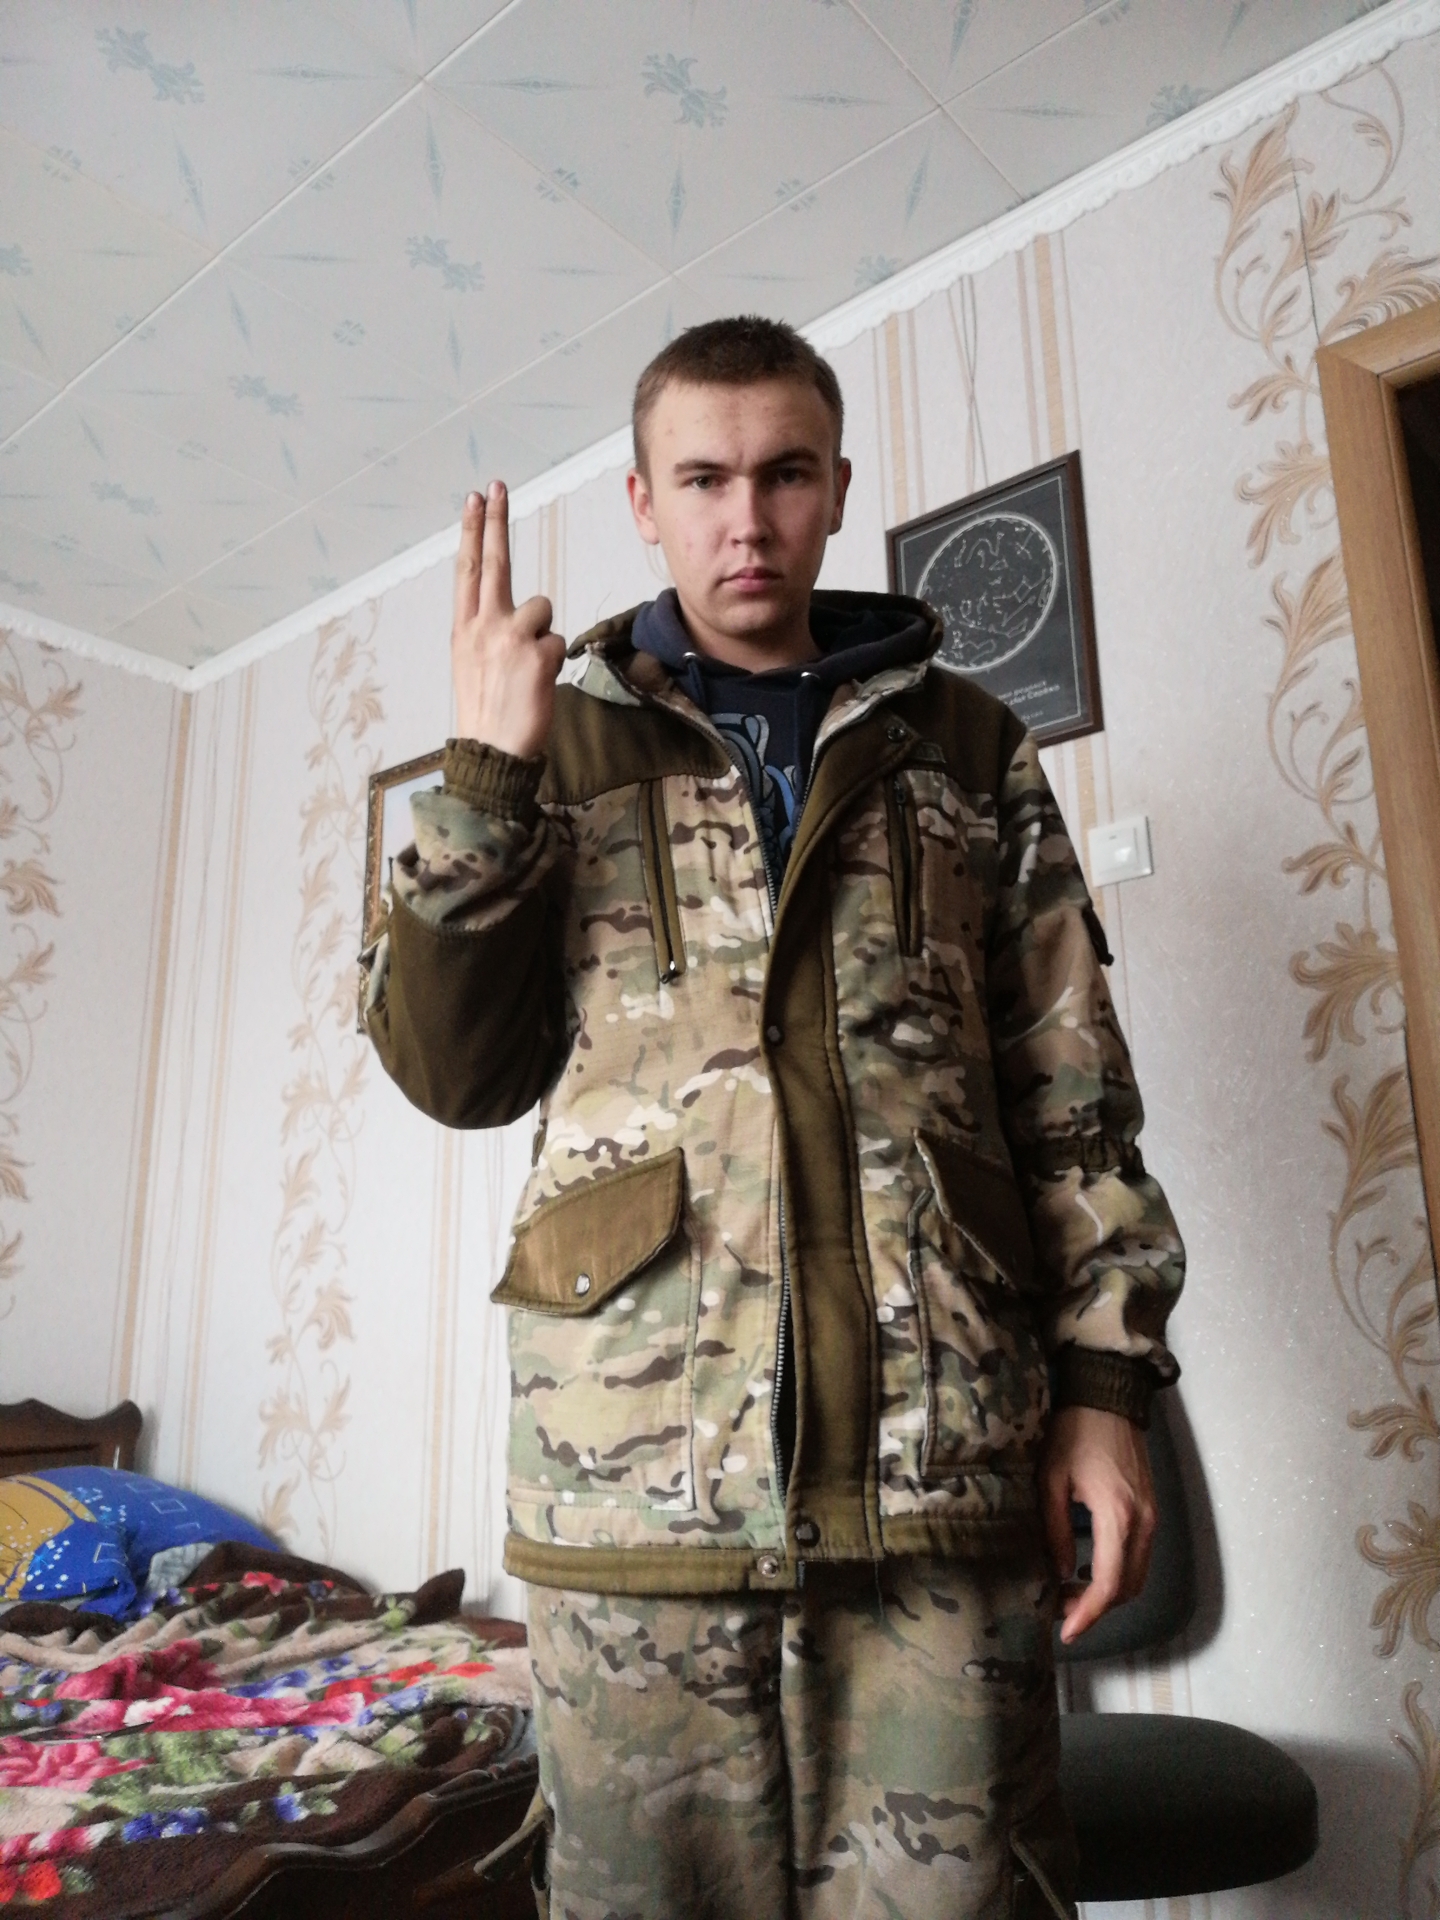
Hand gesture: two_up_inverted